Co-operative Central Exchange

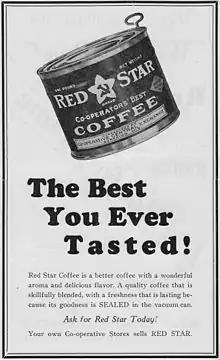
During the decade of the 1920s, one of the top-selling products of the Co-operative Central Exchange was Red Star brand coffee, which until 1933 featured a Communist hammer-and-sickle on the label.

The Co-operative Central Exchange (CCE) was a cooperative federation established at a meeting of representatives of 19 Finnish-American consumers' co-operatives held in Superior, Wisconsin, on July 30, 1917. The idea for a central coordinating agency to unit the existing network of cooperative stores in the Upper Midwest of the United States had been brewing for several years, based upon a desire to buy commonly sold goods more cheaply if purchased in bulk. Also driving the cooperatives to action was discriminatory credit practices practiced by the largest regional grocery and hard goods wholesaler, who restricted the extension of credit to the cooperatives at the behest of the privately owned retailers who were competing with them. The magazine "Pelto ja Koti" (Farm and Home) was instrumental in coordinating the launch of the central cooperative initiative.